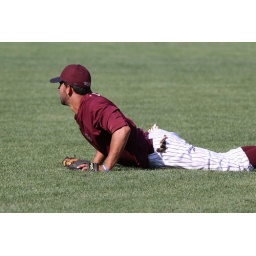
Deven Marrero (Arizona State) dives but can't come up with a hard ground ball in the hole at short.